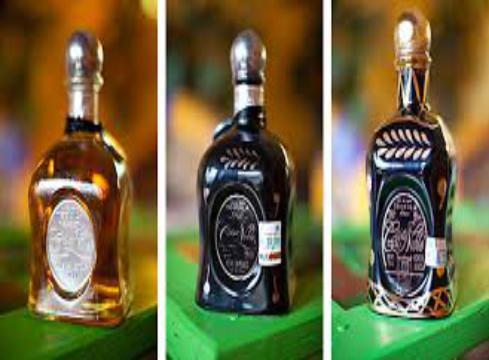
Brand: Casa Noble
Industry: Food